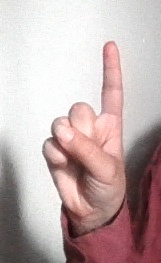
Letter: bb